Spring Break Shark Attack

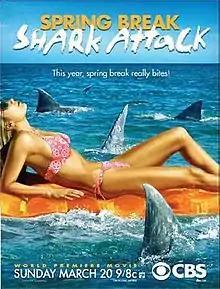
premiere poster

Spring Break Shark Attack is a 2005 joint South African/American made-for-TV thriller film. It was the brainchild of executive producer J.J. Jamieson, who wrote the initial story and sold it to CBS. The teleplay was written by James LaRosa and directed by Paul Shapiro. The film stars Shannon Lucio, Riley Smith, and Justin Baldoni, with Kathy Baker and Bryan Brown. After television release in the United States, the film had a limited non-US theatrical release, before going to DVD.